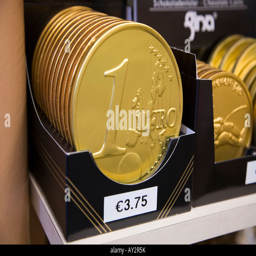
display of euro coins at shop .